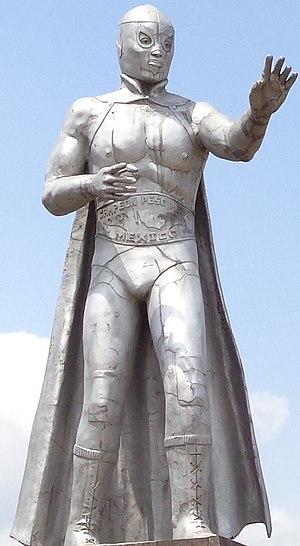
Rodolfo Guzmán Huerta, de son vrai nom d'El Santo est un catcheur et acteur de cinéma mexicain.